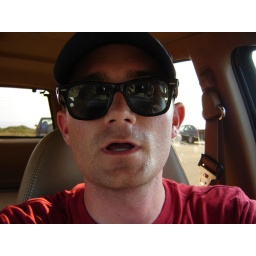
me back in the car after going to the beach